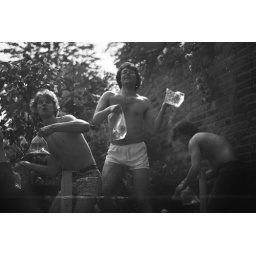
That gap in the window is just big enough for, ooh lets say a bag of water.